Alphabet murders

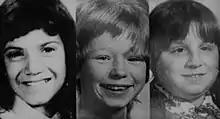
Carmen Colón (left), Wanda Walkowicz (center) and Michelle Maenza (right)

The Alphabet murders (also known as the Double Initial murders) are an unsolved series of child murders which occurred between 1971 and 1973 in Rochester, New York.